Sovetsk, Kaliningrad Oblast

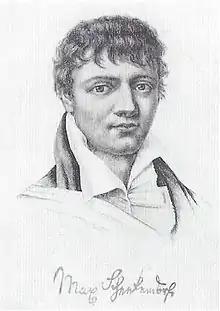
Max von Schenkendorf

Hitler visited the town just before World War II, and a photo was taken of him on the famous bridge over the Neman River. During the war, the Germans operated a forced labour subcamp of the Stalag I-A prisoner-of-war camp for Allied POWs in the town, and expelled Poles from German-occupied Poland were also enslaved as forced labour in the town's vicinity.